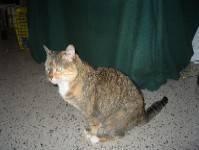
cat